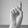
ASL letter: D